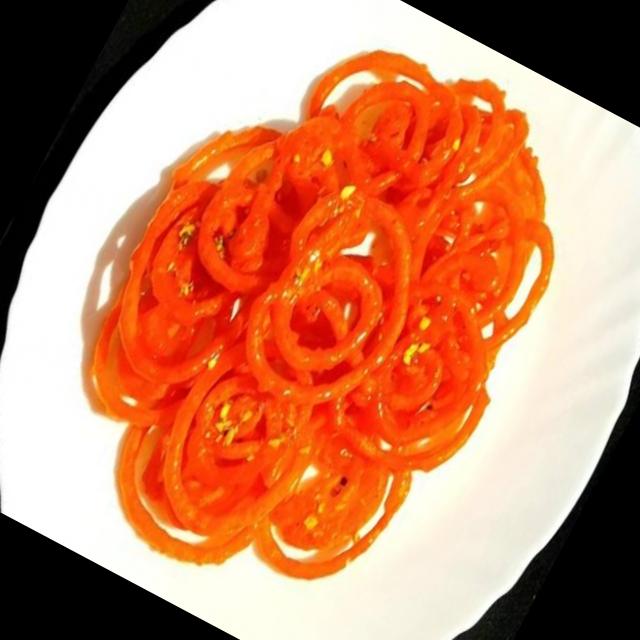
Dish: jalebi